Virginia Glee Club

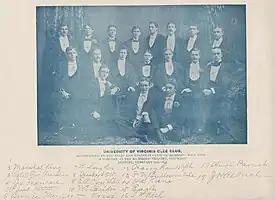
The Virginia Glee Club in 1893, including conductor Harrison Randolph and author of the Good Old Song E. A. Craighill. Courtesy, Special Collections, University of Virginia Library.

The Virginia Glee Club is a men's chorus based at the University of Virginia. It performs both traditional and contemporary vocal works typically in TTBB arrangements. Founded in 1871, the Glee Club is the university's oldest musical organization and one of the oldest all-male collegiate vocal ensembles in the United States. It is currently conducted by Frank Albinder.